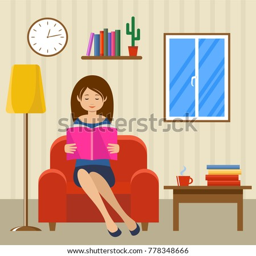
young woman reads sitting in a chair